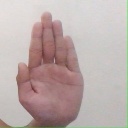
अक्षर: ध